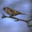
Label: bird